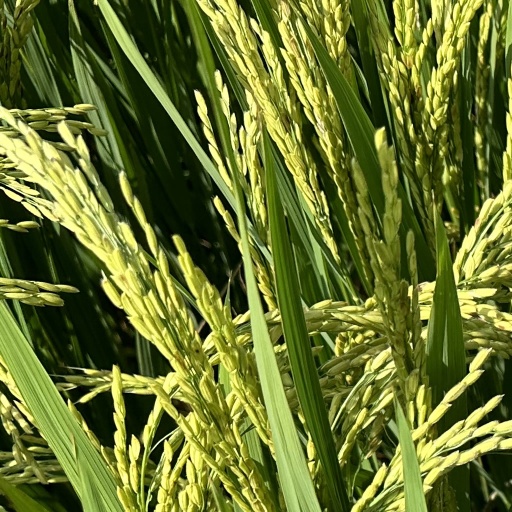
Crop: rice